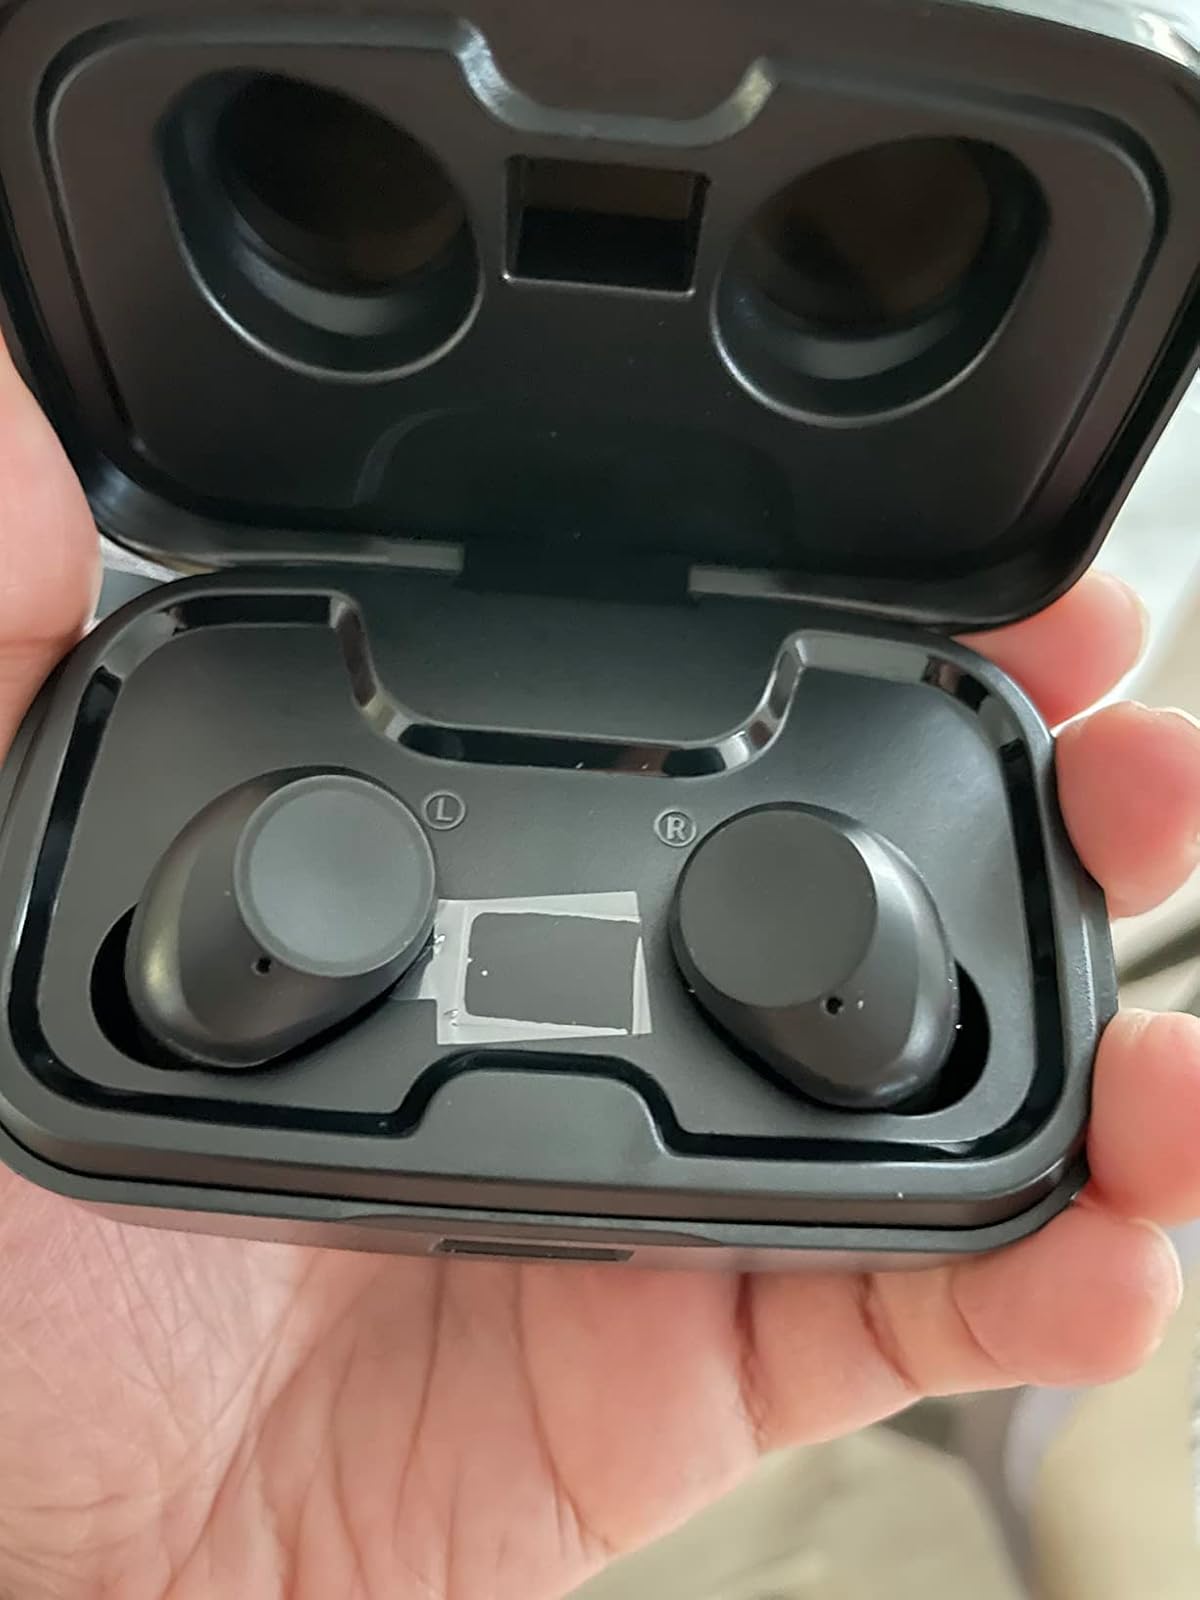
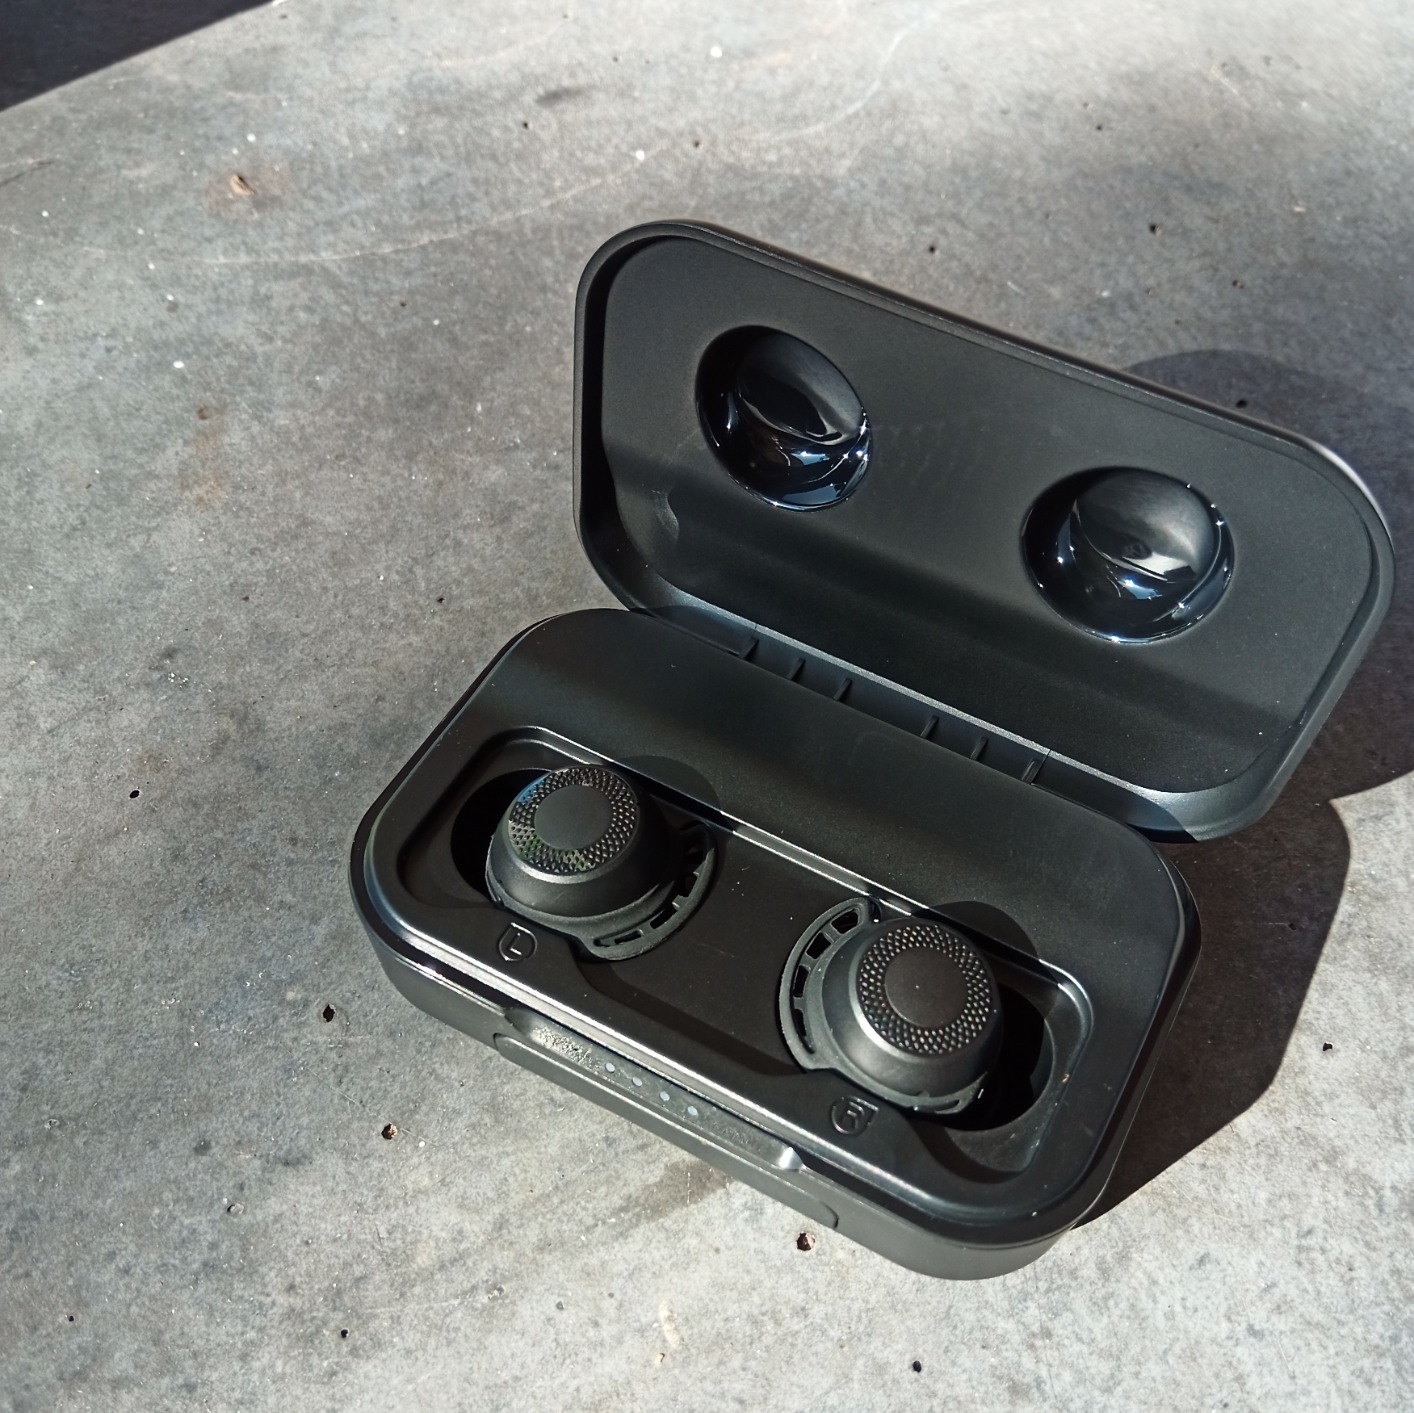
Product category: earbuds
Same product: no